Khamlia

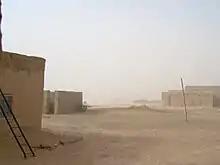
Khamlia in 2007

Khamlia is small village located on the edge of sand dunes of Erg Chebbi in southeast Morocco near the Algerian border. The village is also called the southern gateway to the Sahara.